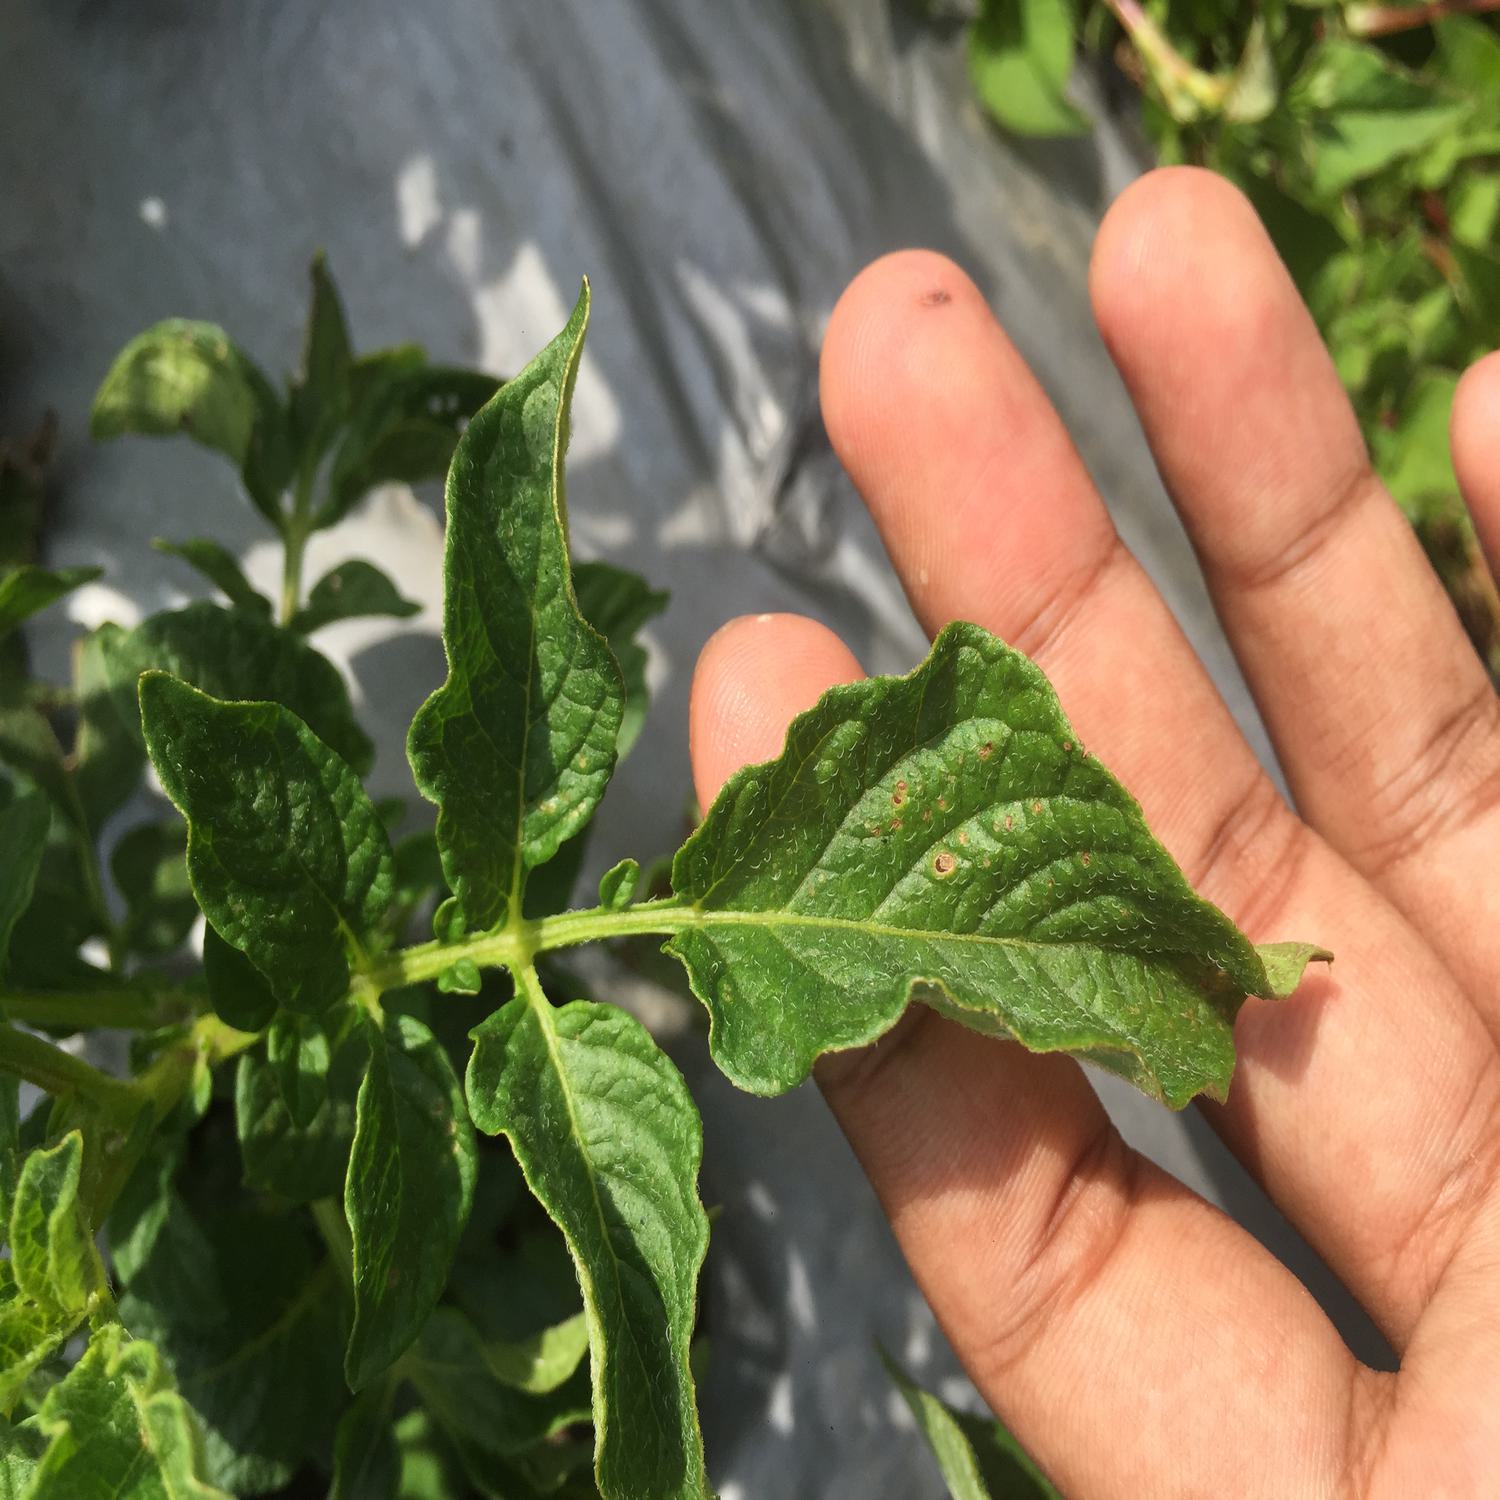
Etiqueta: Virus